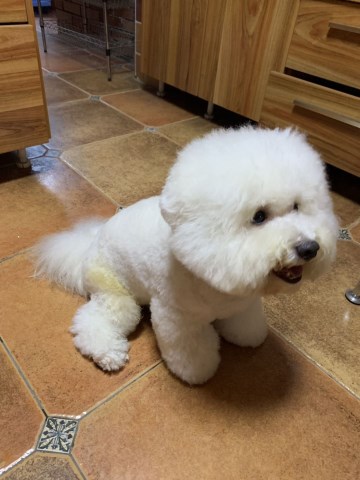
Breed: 3083-n000117-Bichon_Frise